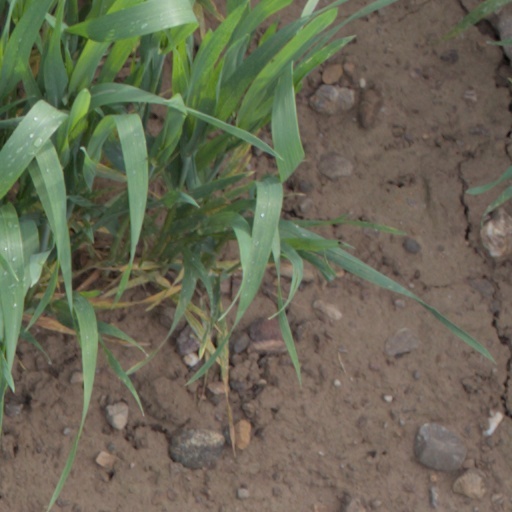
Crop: wheat